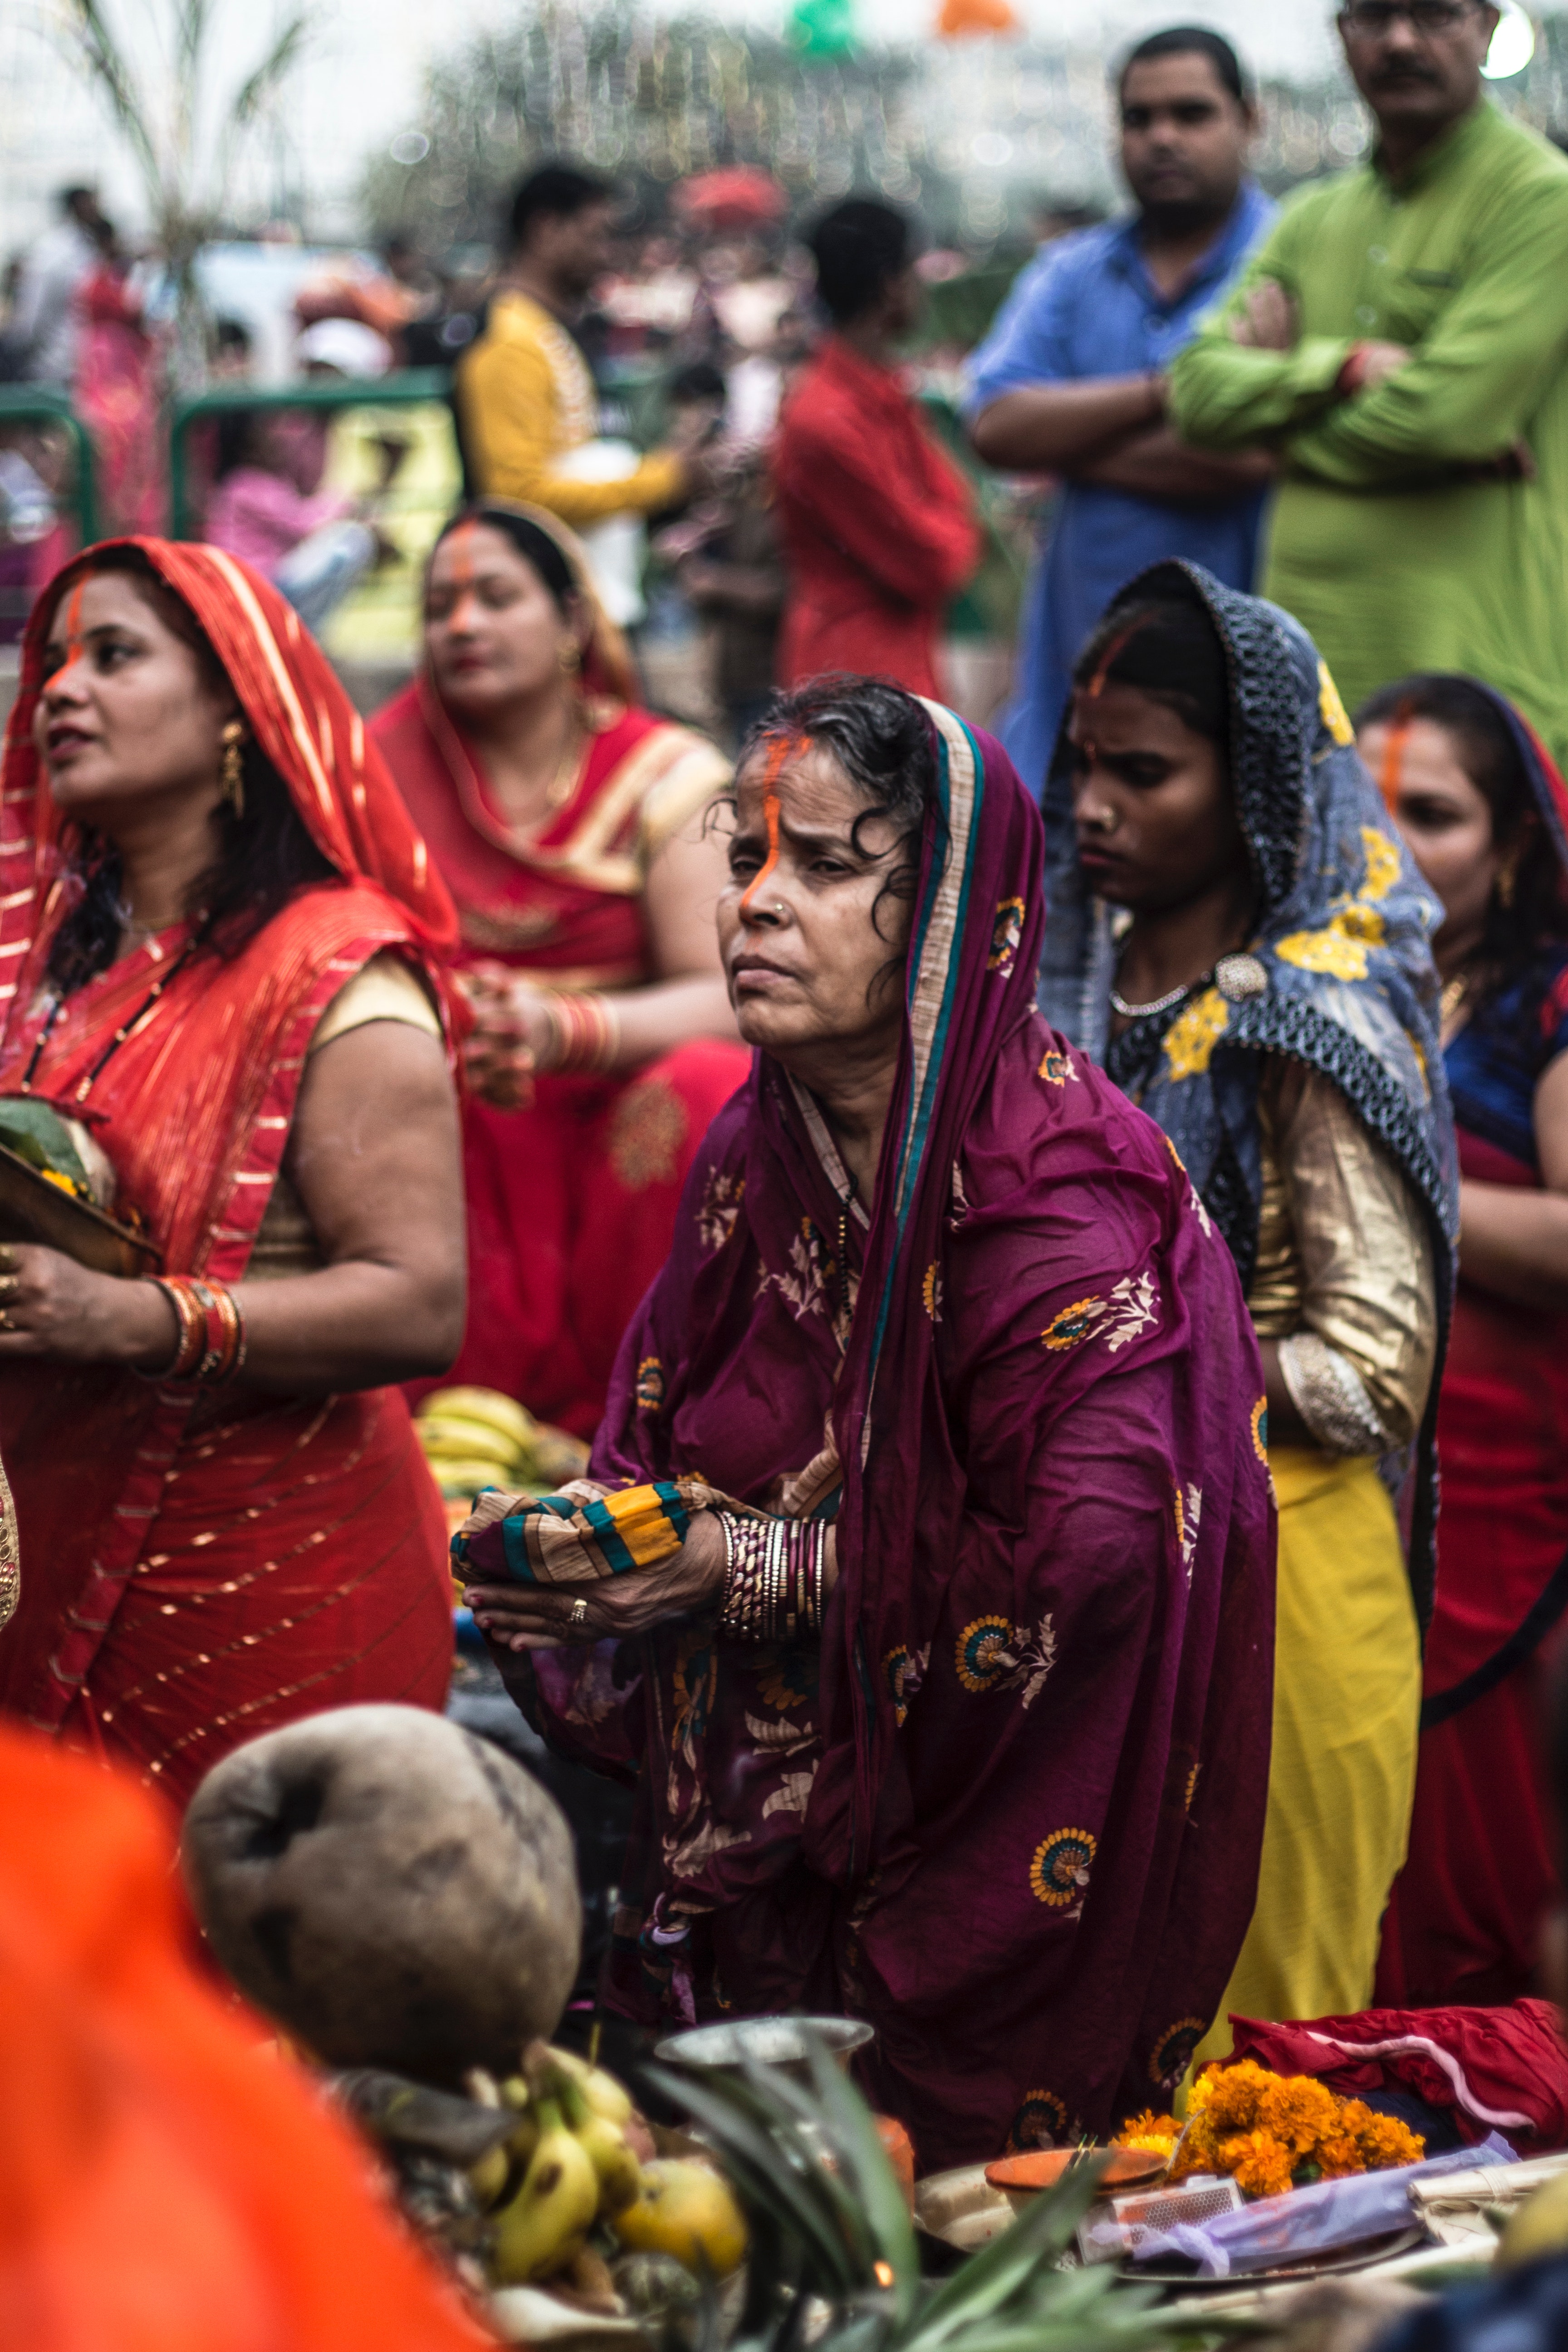
people, sari, community, ritual, public space, crowd, event, smile, tradition, ceremony, adaptation, temple, plant, selling, festival, tourism